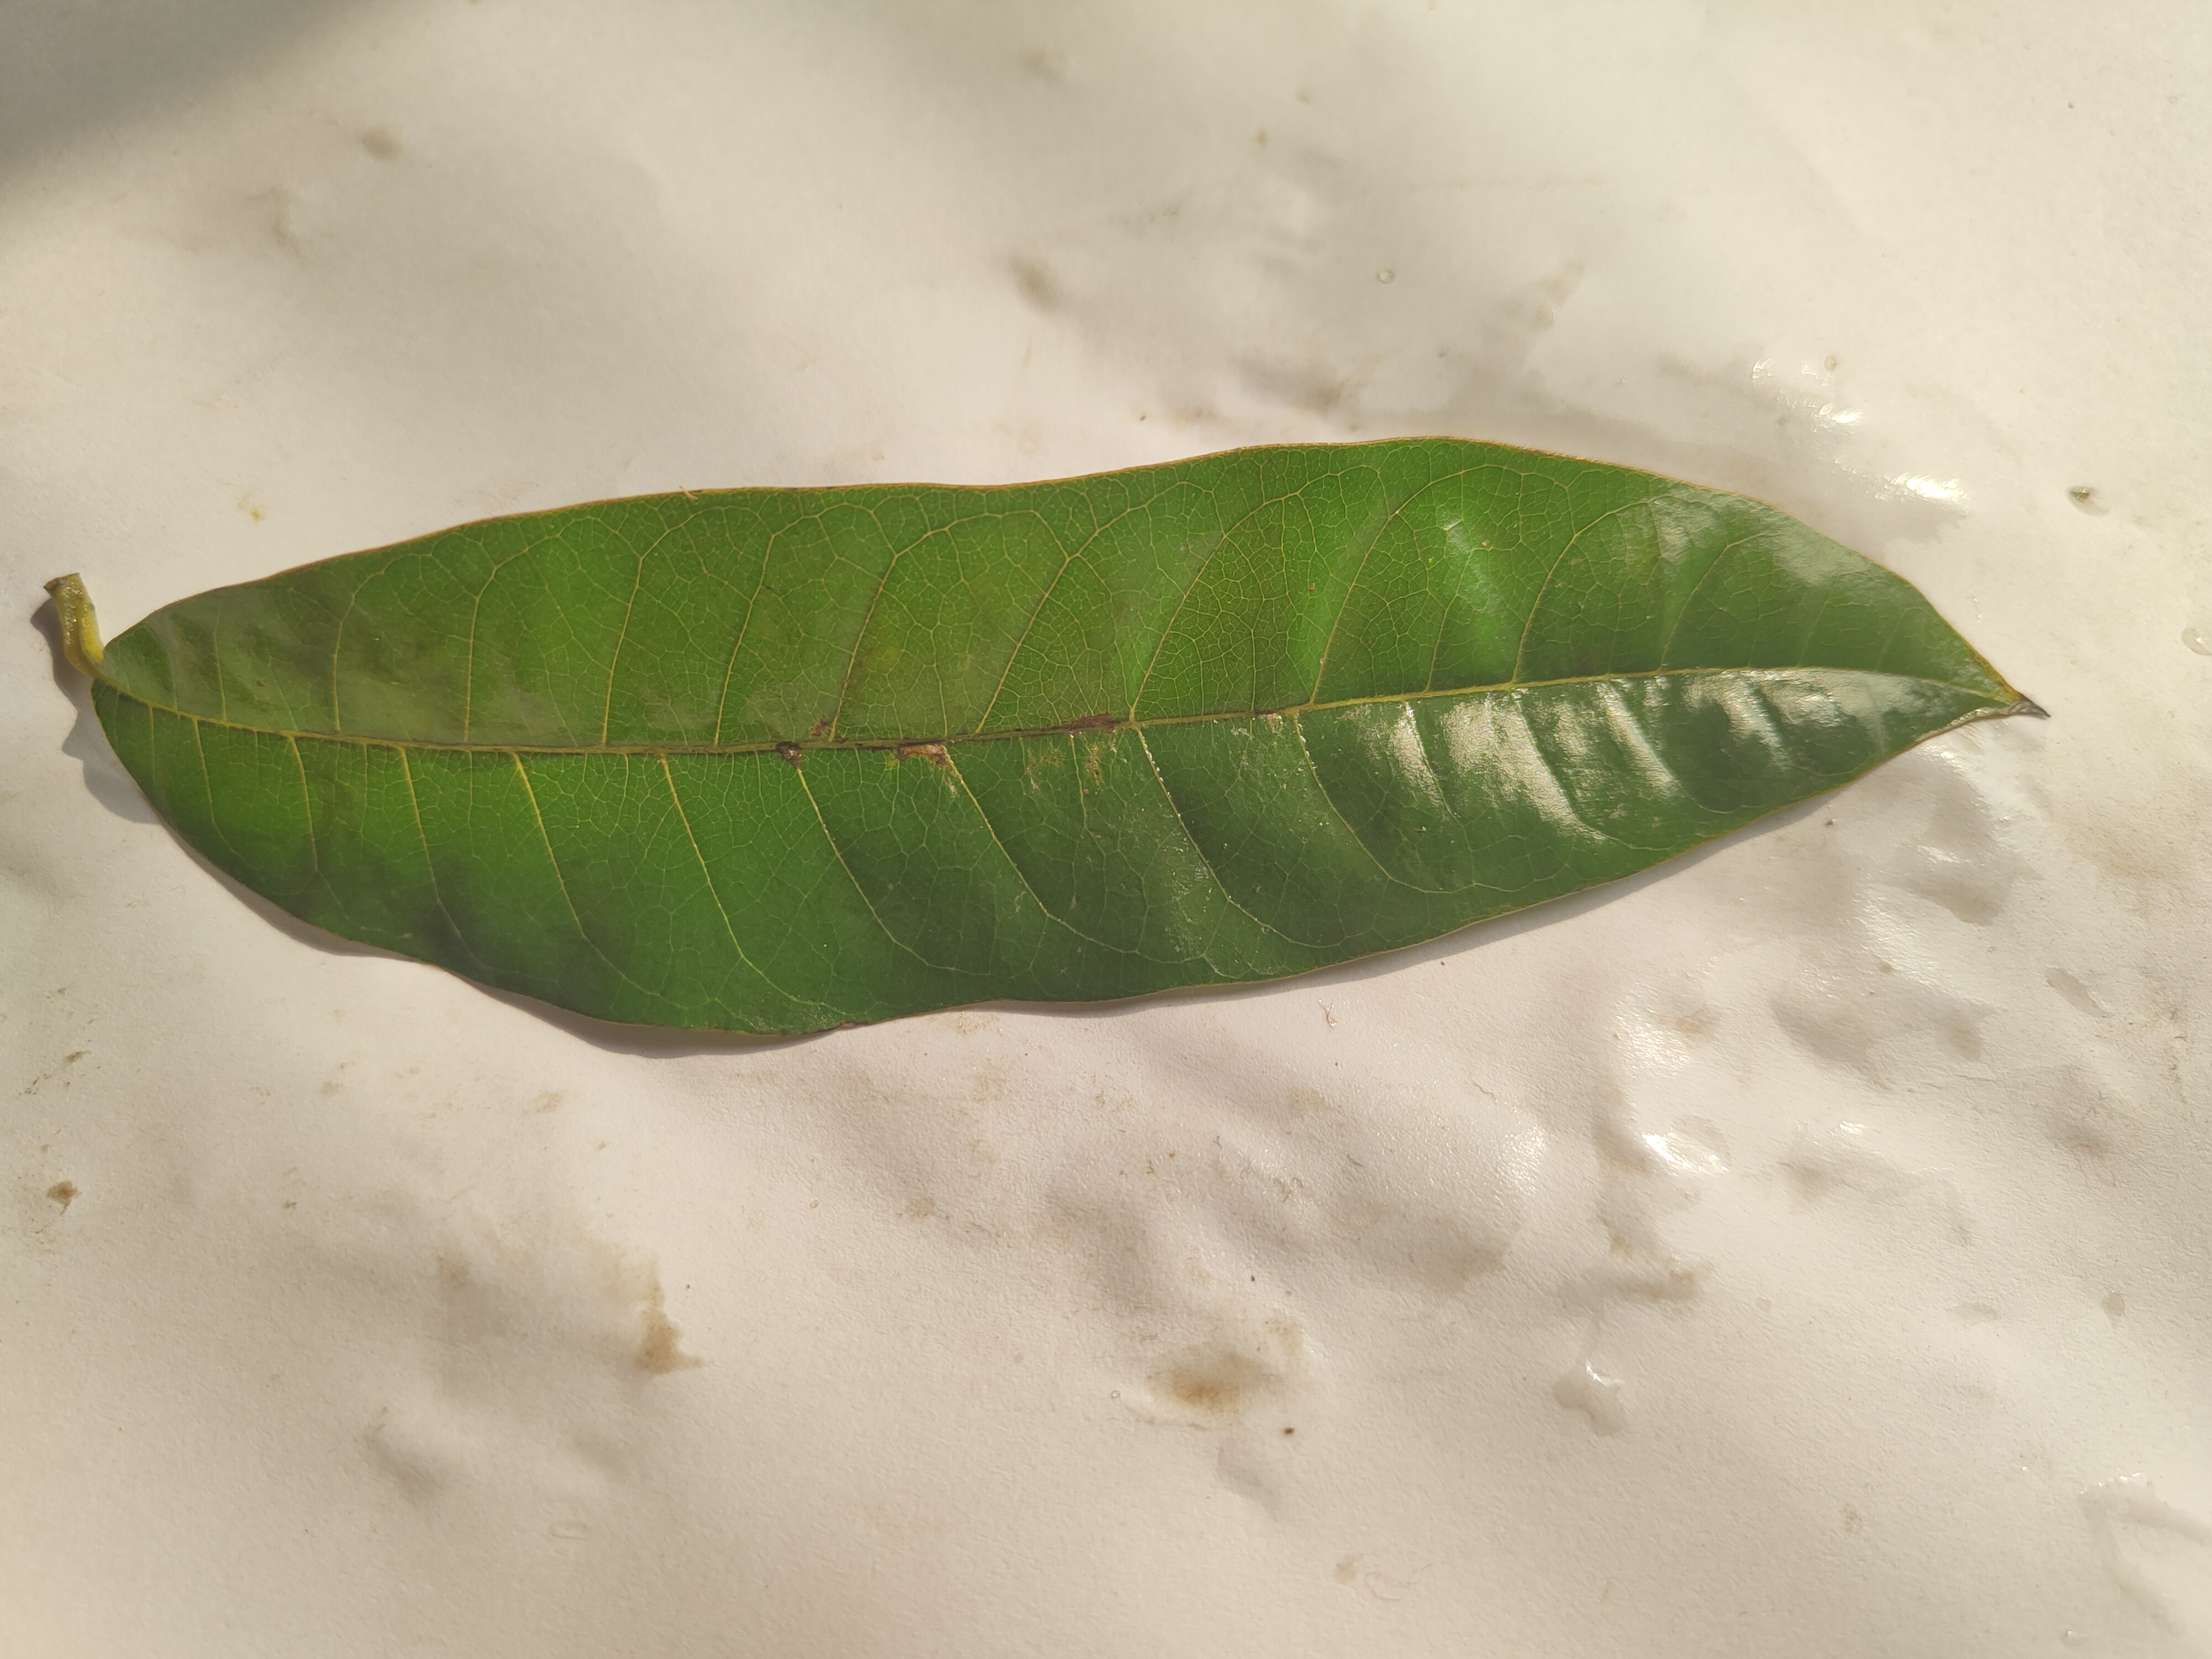
Leaf variety: Custard Apple